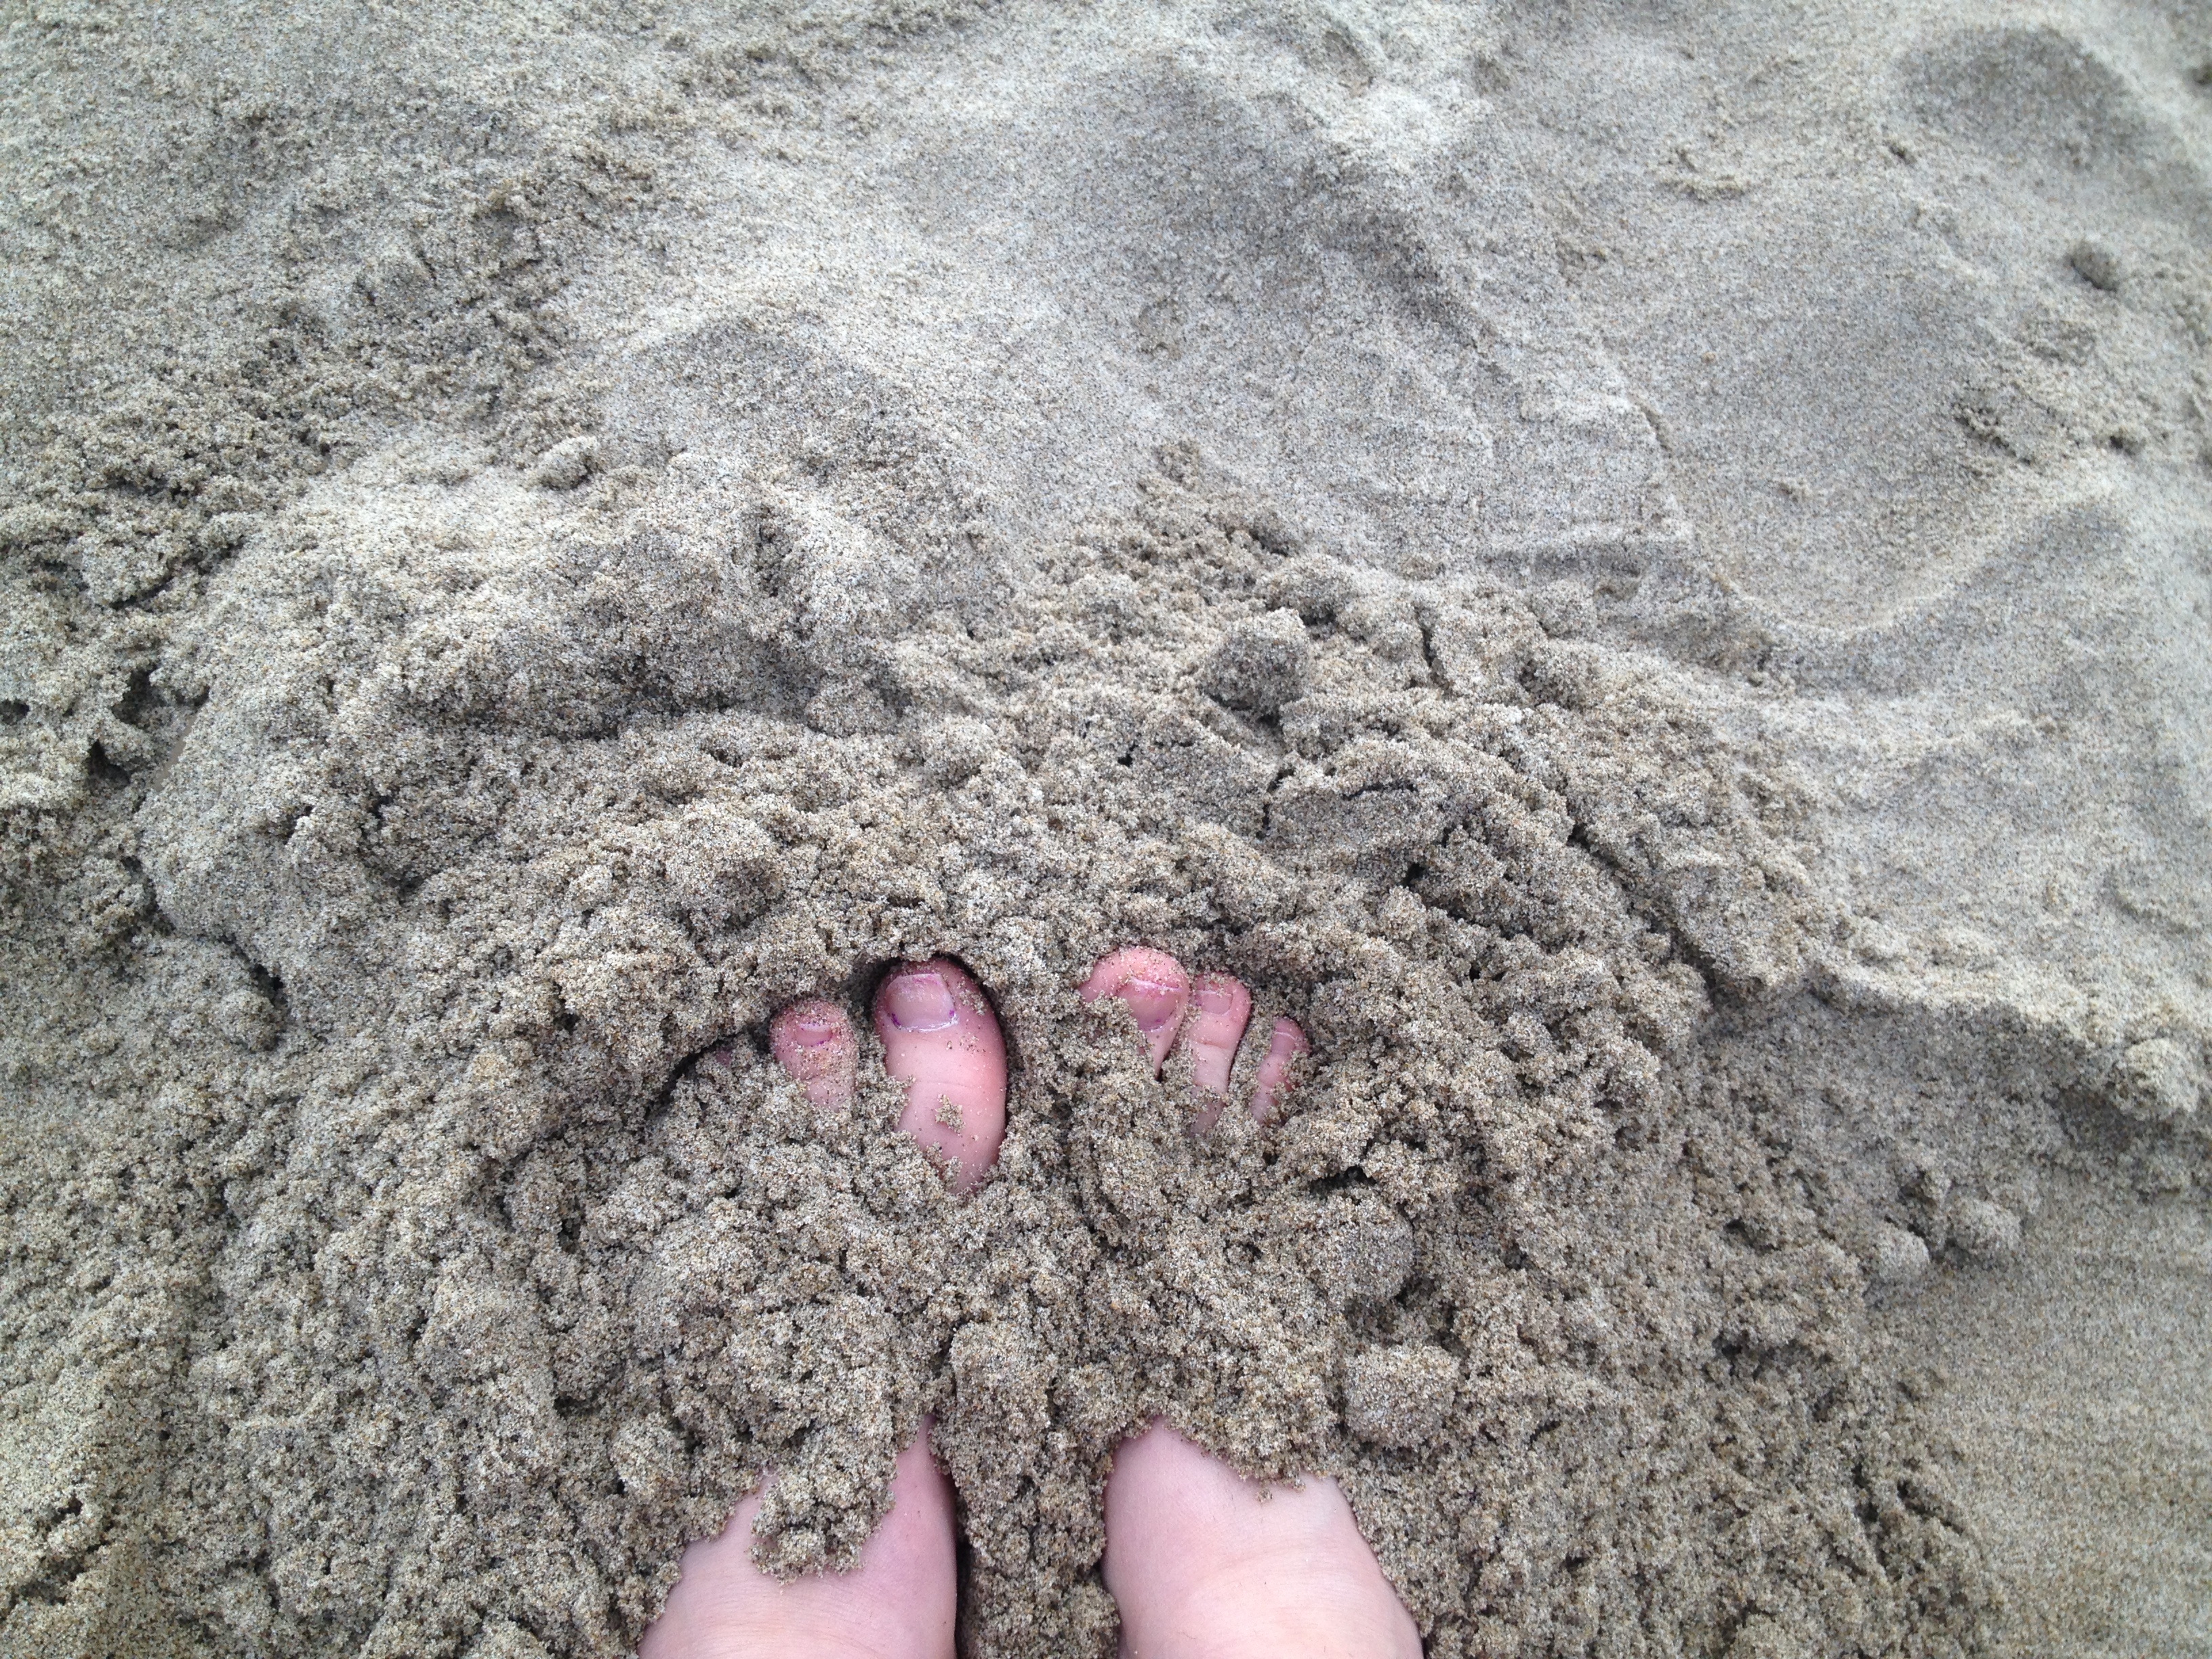
beach, sand, rock, feet, relax, mud, soil, material, footprints, fun, toes, geology, geological phenomenon